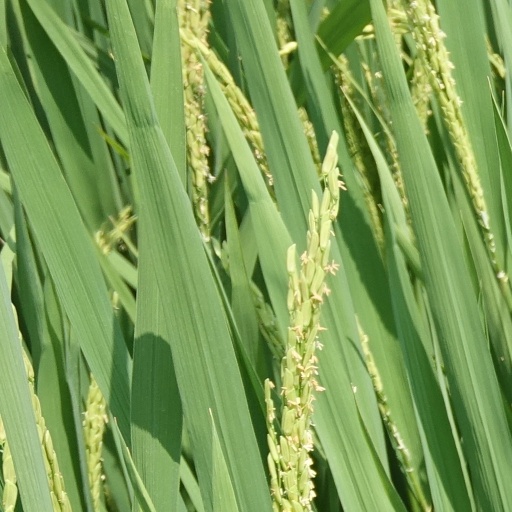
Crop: rice